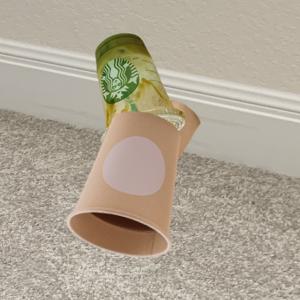
Label: cups